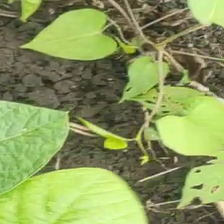
Weed species: Obscure_morning _glory(Ipomoea obscura)